Self-extracting archive

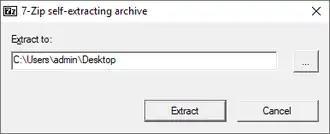
A self-extracting archive created using 7-Zip

A self-extracting archive (SFX or SEA) is a computer executable program which combines compressed data in an archive file with machine-executable code to extract the information. Running on a compatible operating system, it does not need a suitable extractor in the target computer to extract the data. The executable part of the file is known as a "decompressor stub".